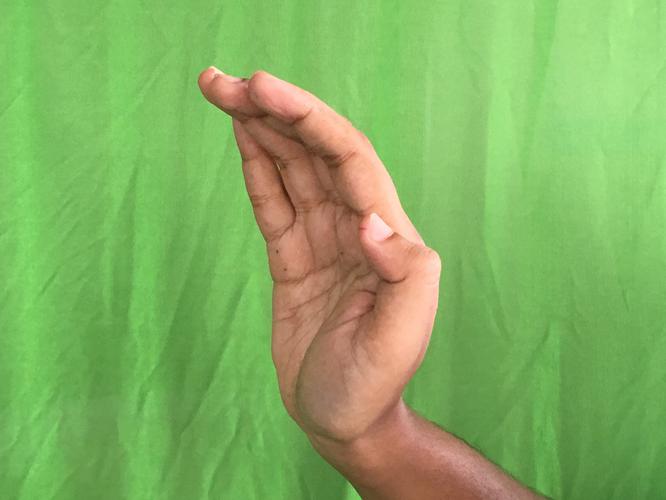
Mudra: Sarpasirsha
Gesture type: single_hand